Crime in Laos

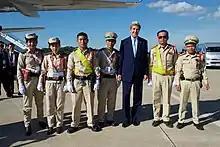
American Secretary of state John Kerry greeting the Laos Police during a visit to Laos in 2016.

The US State Department warns that Vang Vieng is a location in Laos of high risk for tourists in relation to risks of rape and robbery. Many restaurants in the Vang Vieng area offer menu items, particularly “pizzas,” “shakes,” or “teas,” that may contain unknown substances or opiates. These products are often advertised as “happy” or “special” items. These unknown substances or opiates can be dangerous, causing serious illness or even death.